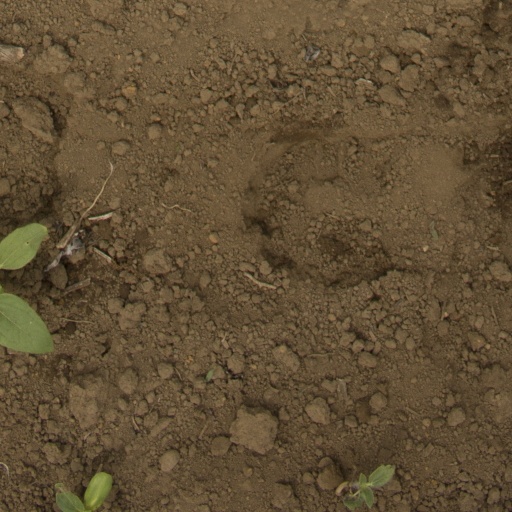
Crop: Jerusalem artichoke